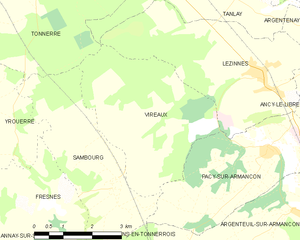
Carte des communes françaises Vireaux